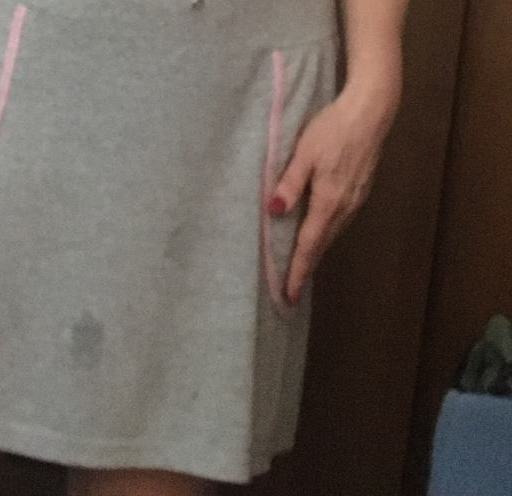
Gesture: no_gesture